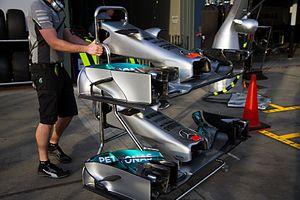
Le Grand Prix automobile d’Australie 2014, disputé le 16 mars 2014 sur le Circuit de l'Albert Park à Melbourne, est la 898ᵉ épreuve du championnat du monde de Formule 1 courue depuis 1950 et la manche d'ouverture du championnat 2014.